Dyer Anti-Lynching Bill

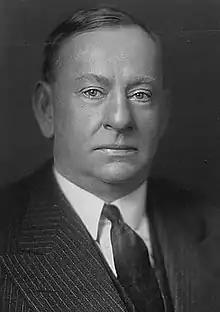
Leonidas C. Dyer, Republican representative from Missouri, sponsor of the Dyer Anti-Lynching Bill.

The Dyer Anti-Lynching Bill (1918) was first introduced in the 65th United States Congress by Representative Leonidas C. Dyer, a Republican from St. Louis, Missouri, in the United States House of Representatives as H.R. 11279 in order "to protect citizens of the United States against lynching in default of protection by the States." It was intended to establish lynching as a federal crime.